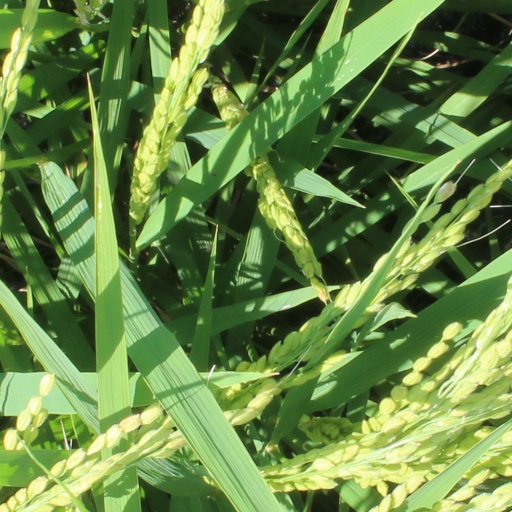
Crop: rice